Armenian genocide

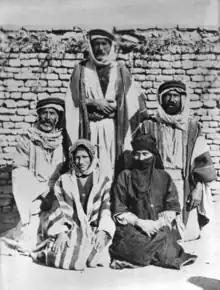
Several women dressed in Arab clothing and posed in front of a wall

Authorities viewed disposal of bodies through rivers as a cheap and efficient method, but it caused widespread pollution downstream. So many bodies floated down the Tigris and Euphrates that they sometimes blocked the rivers and needed to be cleared with explosives. Other rotting corpses became stuck to the riverbanks, and still others traveled as far as the Persian Gulf. The rivers remained polluted long after the massacres, causing epidemics downstream. Tens of thousands of Armenians died along the roads and their bodies were buried hastily or, more often, simply left beside the roads. The Ottoman government ordered the corpses to be cleared as soon as possible to prevent both photographic documentation and disease epidemics, but these orders were not uniformly followed.